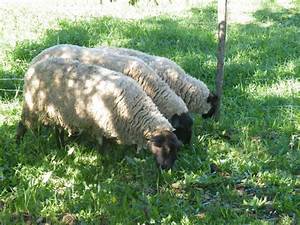
Label: sheep